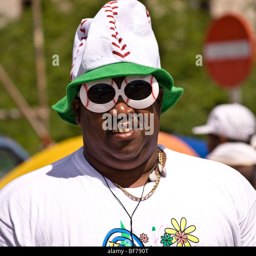
local man wearing a funny hat and enormous sunglasses joins in the fun